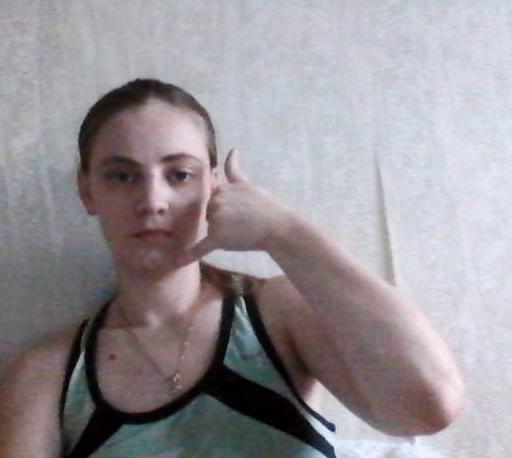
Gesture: call